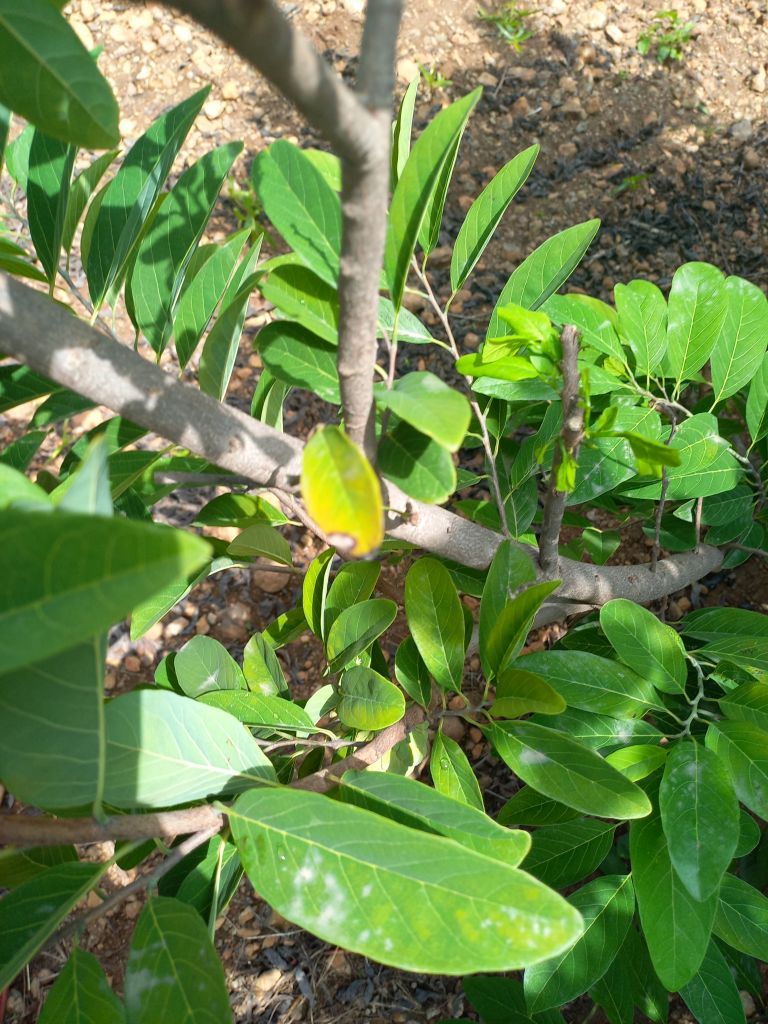
Disease label: Leaf spot on Leaves